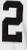
Number: 2